Army of the Republic of Bosnia and Herzegovina

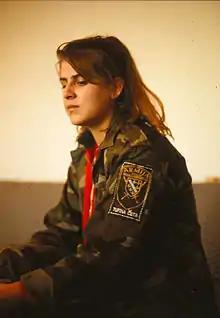
ARBiH female conscript in Visoko in 1992

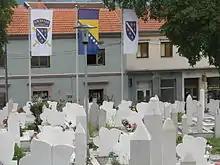
A cemetery in Mostar flying the flag of Army of the Republic of Bosnia and Herzegovina (left), the flag of Bosnia and Herzegovina, and the flag of the Republic of Bosnia and Herzegovina

From July 1991 to January 1992, during the Croatian War of Independence, the Yugoslav People's Army (JNA) and Serb paramilitaries used Bosnian territory to wage attacks on Croatia. The Army of Republic of Bosnia and Herzegovina was formed on 15 April 1992 during the early days of the Bosnian War. Before the ARBiH was officially created, a number of paramilitary and civil defense groups were established. The Patriotic League (PL) and the local Territorial Defence Force of the Republic of Bosnia and Herzegovina (TORBiH) were the official army while paramilitaries such as the Zelene Beretke (Green Berets) and Crni Labudovi (Black Swans) units were also active. Other irregular groups included Bosnian mafia groups, as well as collections of police and former JNA soldiers. The army was formed in poor circumstances and suffered from a very limited supply of arms. Critical deficiencies included tanks and other heavy weaponry. Alija Izetbegović agreed to disarm the existing Territorial Defense forces on the demand of the JNA. This was defied by Bosnian Croats and Muslim organizations that gained control of many facilities and weapons of the TORBiH. The first commander of the ARBiH was Sefer Halilović.